Politics of the United Kingdom in the 19th century

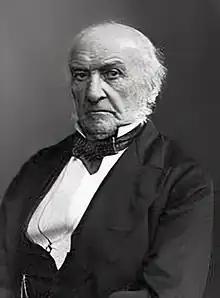
William Ewart Gladstone

The electoral system existing since 1832 was undemocratic, even though the reform led to the participation and political activity of the middle class in the country. The House of Commons consisted of two deputies from each county, elected through high property census-based elections. The second group in the House of Commons was composed of representatives of towns. Before the reform, the House had 658 members, with 122 representing counties, 432 representing urban districts, and the remaining four representing universities: Oxford and Cambridge. In response to pressure from social groups and the labor movement in the 19th century, electoral reforms were undertaken, leading to the introduction of universal suffrage and the democratization of the House of Commons.